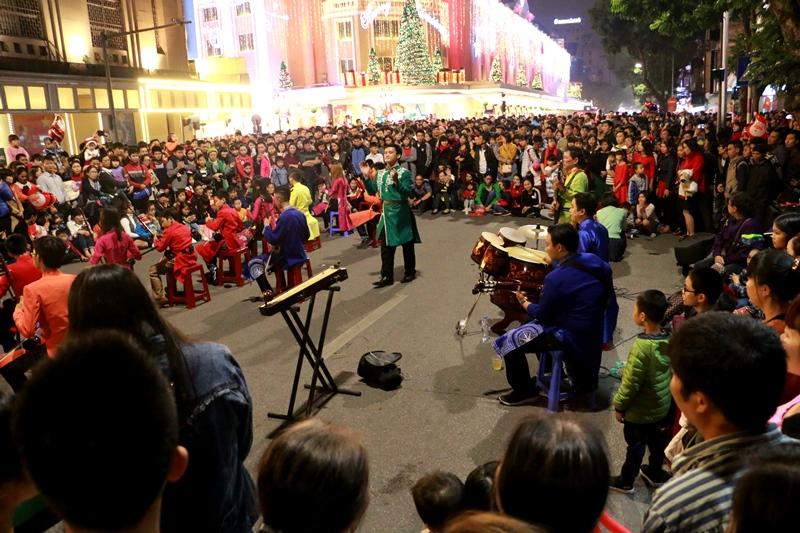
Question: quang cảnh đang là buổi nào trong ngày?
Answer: quang cảnh đang là buổi tối